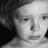
Emotion: sad